Boss SP-303

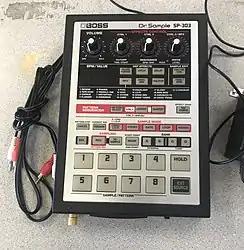
Boss Dr. Sampler SP-303, with cords and adapter

The Boss Dr. Sample SP-303 is a discontinued digital sampler from Boss, successor of the Boss SP-202 Dr. Sample. The SP-303 was revamped and redesigned in 2005, and released as the SP-404, by Roland Corporation.